Western Illinois Leathernecks football

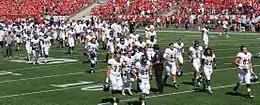
Western Illinois Leathernecks

The Western Illinois Leathernecks football program is the intercollegiate American football team for Western Illinois University located in Macomb, Illinois. The team competes in the NCAA Division I Football Championship Subdivision (FCS). They are members of the Ohio Valley Conference (OVC), and play their games as part of the OVC–Big South Football Association, which combines teams from the Ohio Valley and Big South conferences. The team plays its home games at the 16,368 seat Hanson Field.